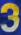
Number: 3